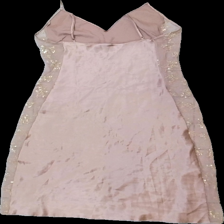
View: back
Type: Pajamas
Category: Ladies
Brand: Not in the list
Brand text on label: victoria's secret
Colors: Pink, Beige
Material: 100% polyester
Pattern: Glitter
Cut: Regular
Size: XS
Season: All
Damage location: middle center
Damage 2 location: bottom center
Damage 3 location: bottom center
Price range: <50
Recommended usage: Export
Description: rosa nattlinne med glitter på sidorna, flera dragna trådar